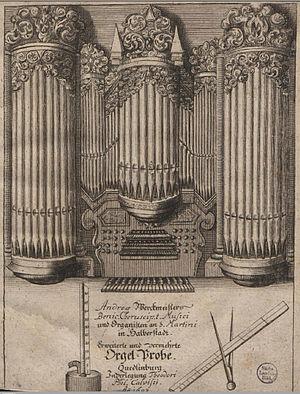
Andreas Werckmeister, né le 30 novembre 1645 à Benneckenstein et mort le 26 octobre 1706 à Halberstadt est musicien et théoricien de la musique allemand.